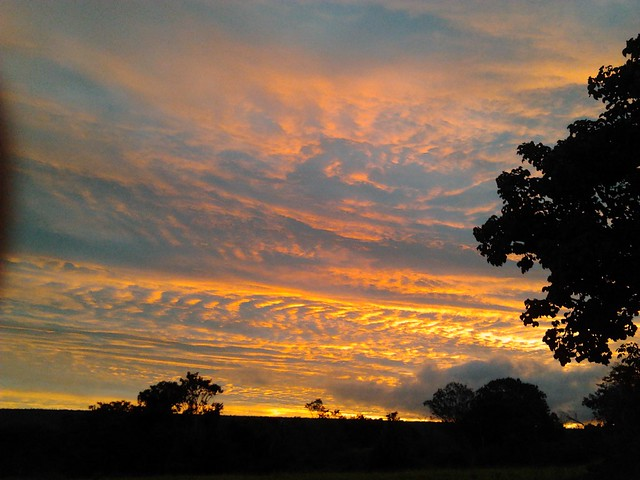
Fire: no
Smoke: no